Agnes Egan Cobb

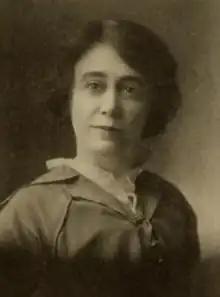
Agnes Egan Cobb, from a 1913 publication

Agnes Egan Cobb (October 19, 1877 – November 16, 1963) was an American businesswoman based in New York City. Working with and running several companies in the 1910s and 1920s, she bought and distributed silent films to theaters across the United States, and supplied exhibitors with promotional materials such as posters.